Tinja-Riikka Korpela

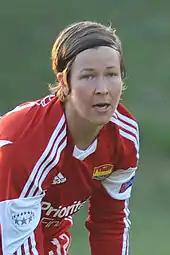
Playing for Tyresö in 2014

Swedish UEFA Women's Champions League contenders Tyresö FF signed Korpela to a contract in December 2013. Korpela competed with Carola Söberg for a starting place and was a substitute in Tyresö's 4–3 defeat by Wolfsburg in the 2014 UEFA Women's Champions League Final. Tyresö suffered a financial implosion in 2014 and withdrew from the 2014 Damallsvenskan season, expunging all their results and making all their players free agents.